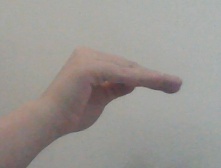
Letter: haa